Henrietta Myers

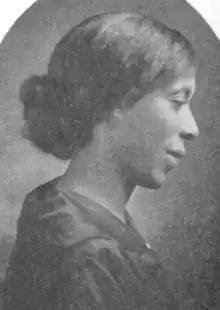
Henrietta Myers, from a 1918 publication

Henrietta Crawley Myers, a.k.a. "Mrs. James A. Myers" (10 November 1878 – 25 March 1968) was a singer (contralto) and choral director, primarily known for her work as director of the Fisk Jubilee Singers of Nashville, Tennessee.